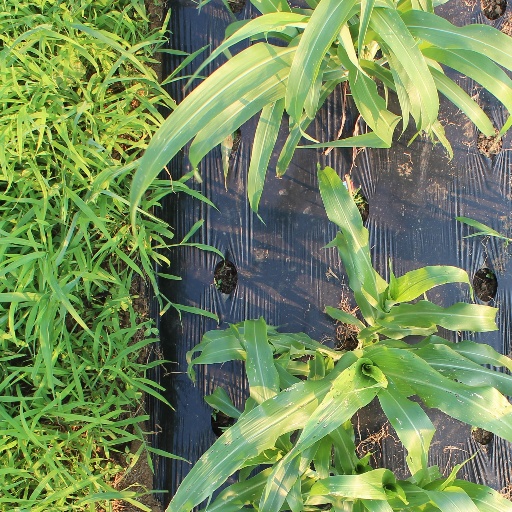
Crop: sorghum